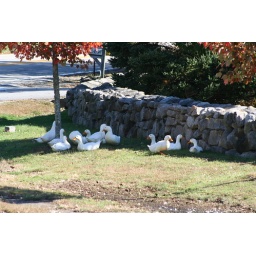
Ducks by a stone fence in Little Compton